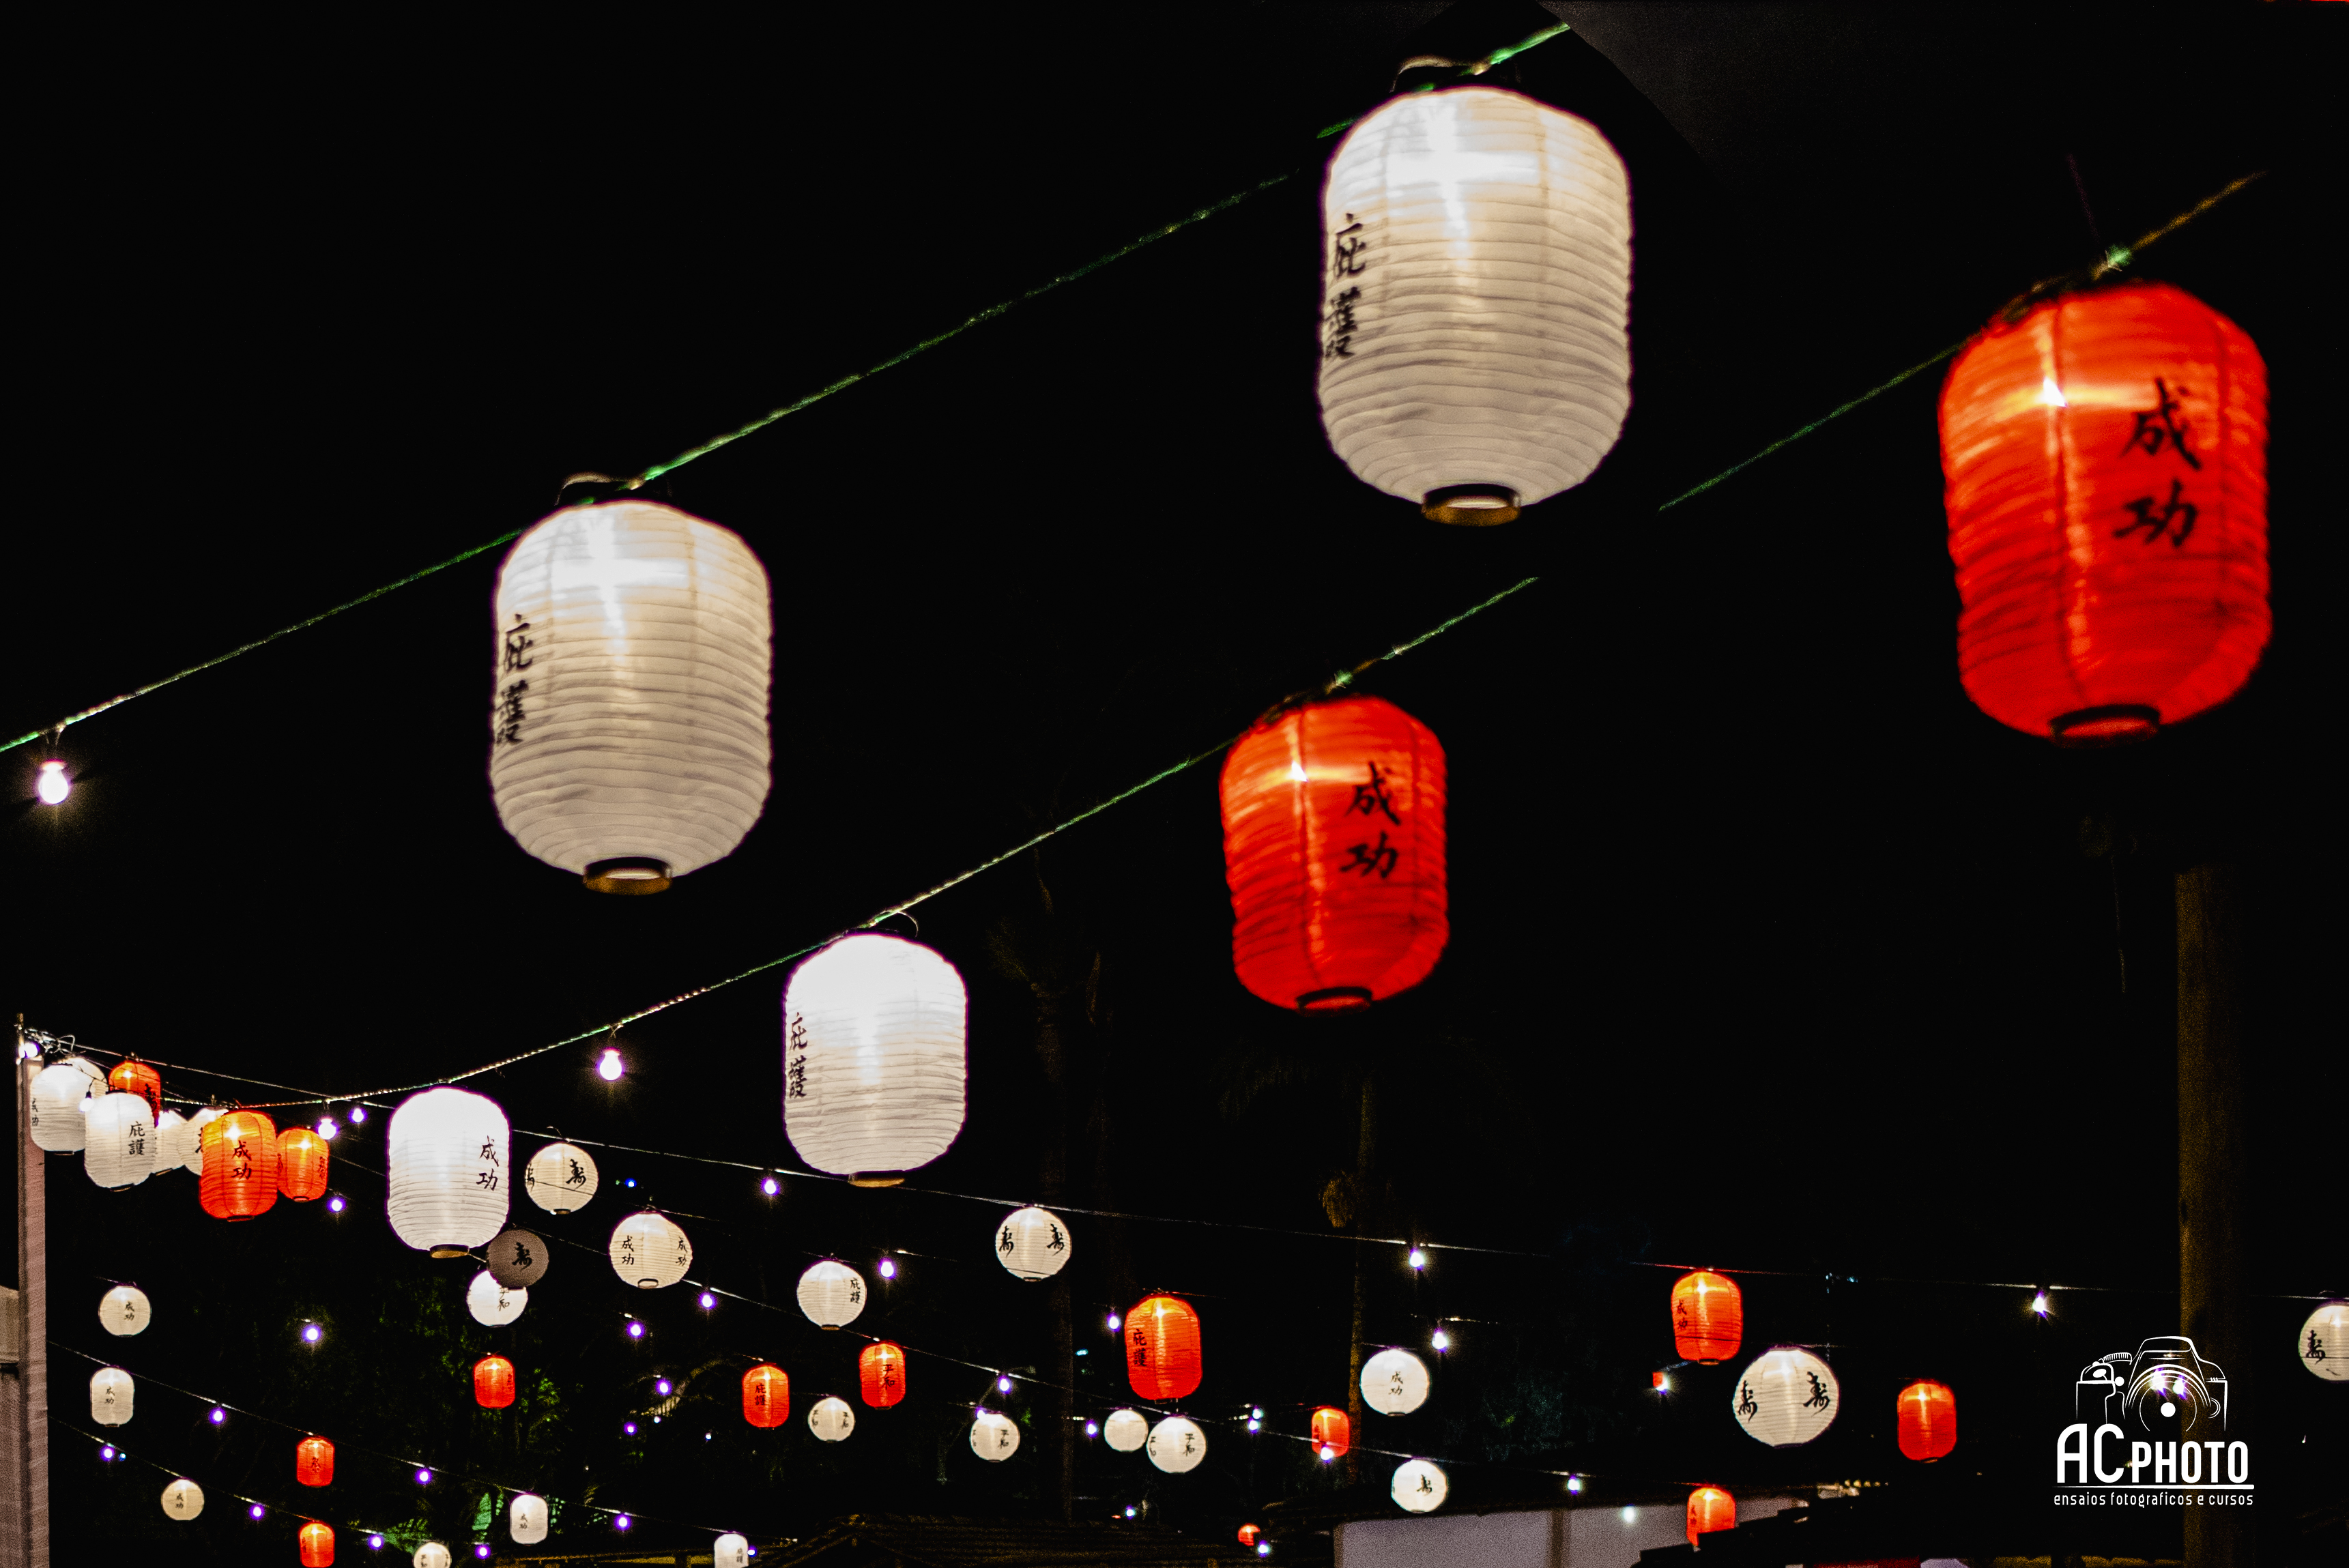
lanterns, night, sky, lantern, lighting, light, red, lighting accessory, light fixture, nightlight, lamp, ceiling, ceiling fixture, lampshade, incandescent light bulb, light bulb, interior design